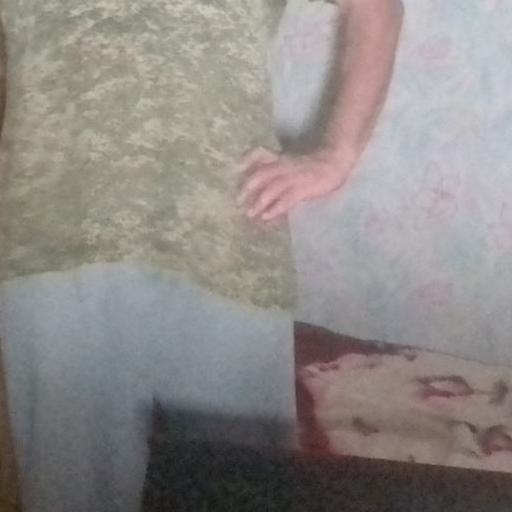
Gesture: no_gesture